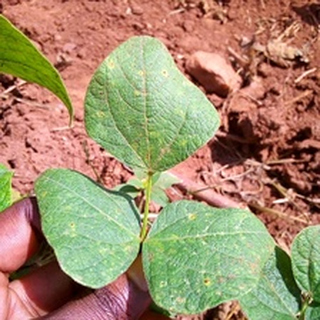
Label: bean_rust